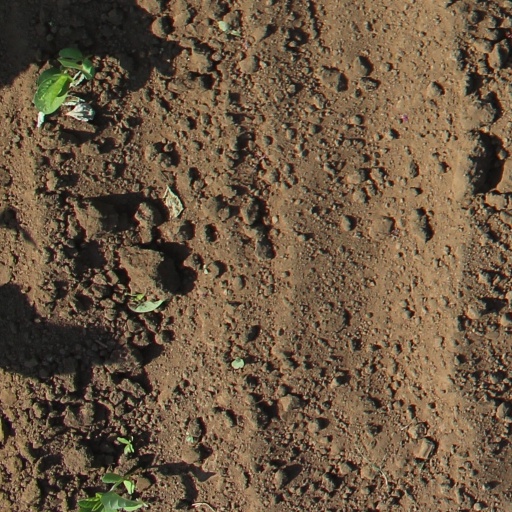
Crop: soybean